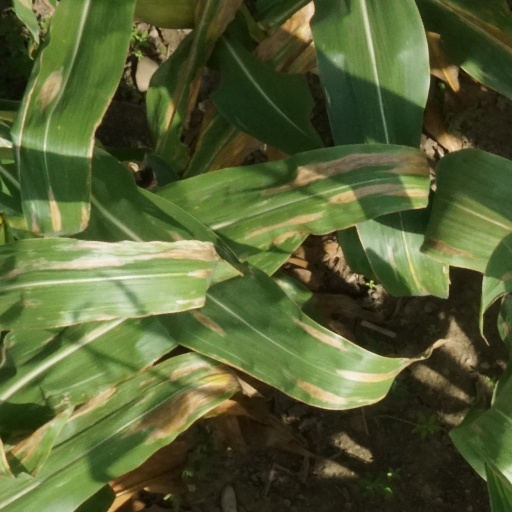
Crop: maize; corn